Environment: real
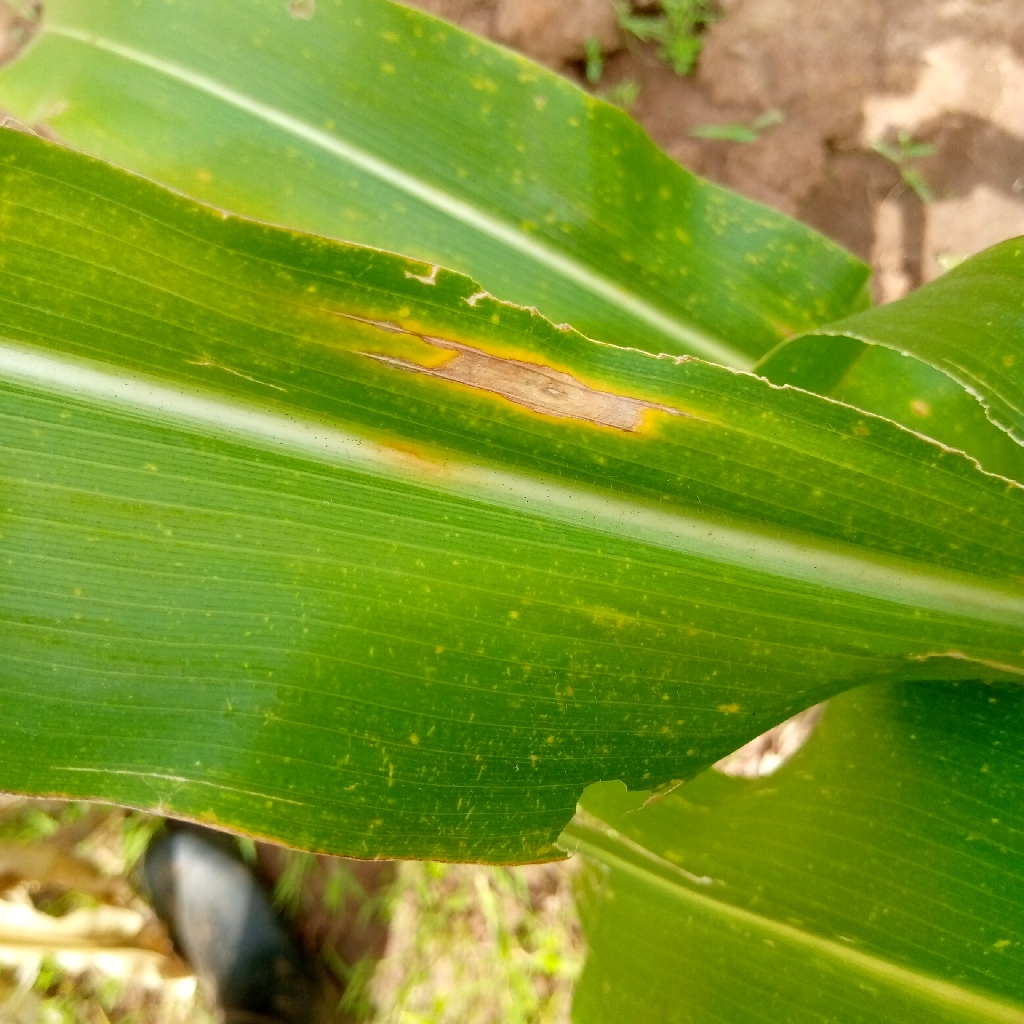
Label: northern_corn_leaf_blight